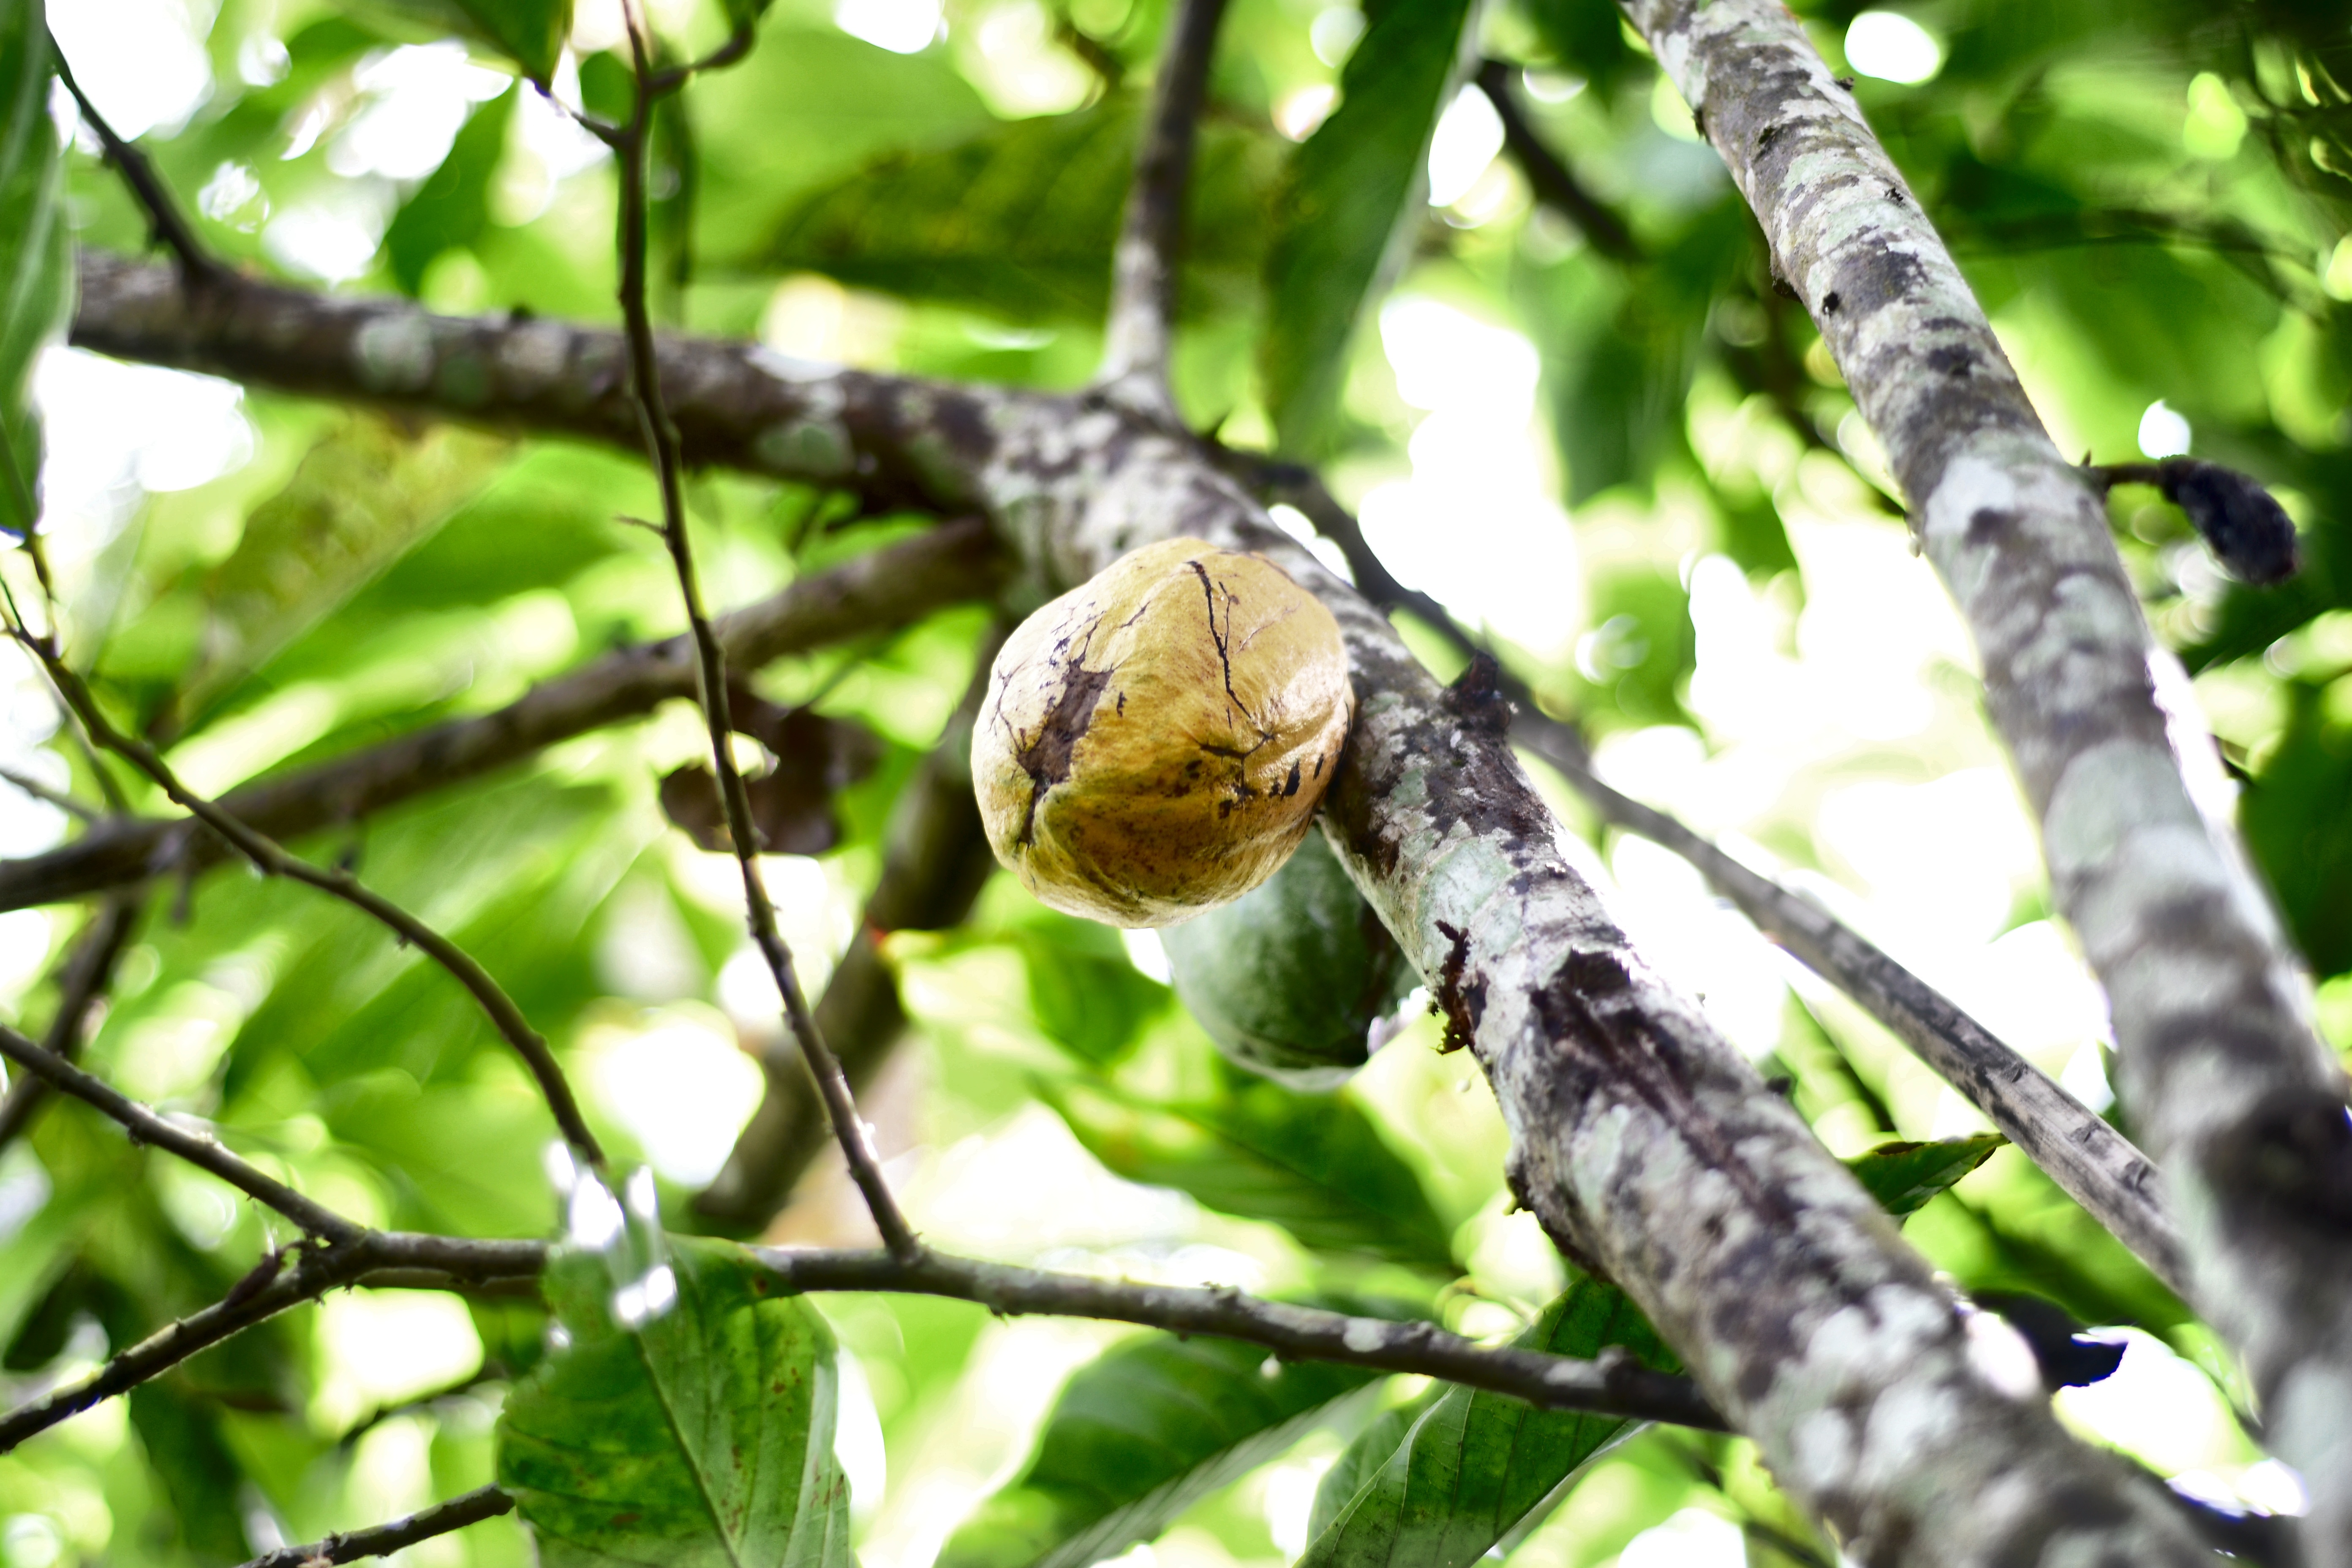
Maturity: mature
Variety: Amelonado